2015 Louisiana floods

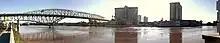
The Red River. Shreveport, Louisiana

Although many advances have been made towards flood protection in Louisiana, flooding is inevitable; the changing course of the river(s) will continue no matter how high the levees are built. The Mississippi River flood history shows that the river has a pattern of major flooding once every decade or so.